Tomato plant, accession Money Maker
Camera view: bottom (45 deg); turntable rotation: 270 degrees
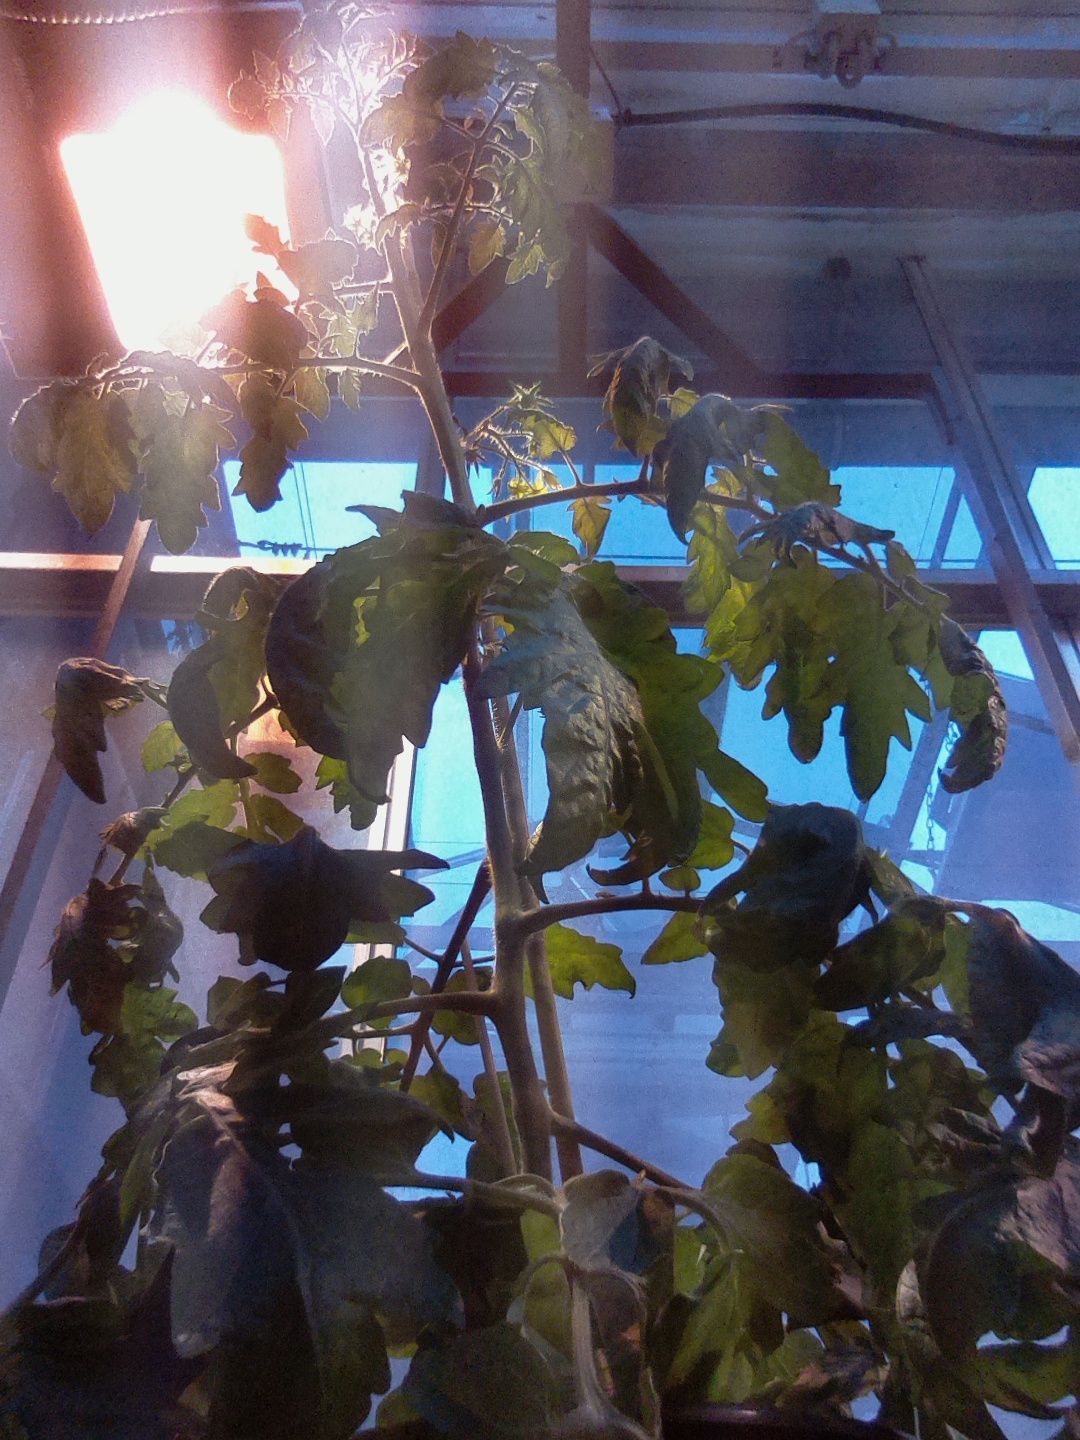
BBCH growth stage 70: Fruits at the main stem or branches visibles